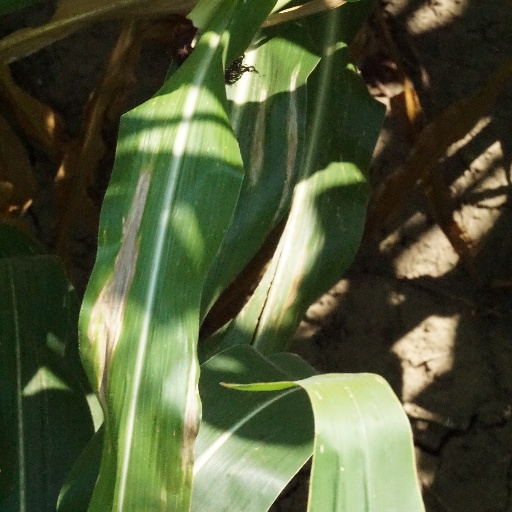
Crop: maize; corn